Magnus Stenbock

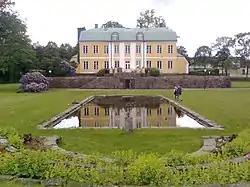
Vapnö Castle was bought in 1661 by Gustaf Otto Stenbock, and was owned by Magnus Stenbock and his sons until 1741.

On 21 April 1703 Stenbock participated, along with Charles XII, in the Battle of Pułtusk against the Saxon Field Marshal Adam Heinrich von Steinau. On May of that year, Charles XII laid siege to Thorn on the Weichsel river. Since he lacked siege artillery, Charles XII ordered cannons and equipment from Riga and Stockholm, which had to pass through Danzig at the mouth of the Weichsel. Stenbock was sent incognito to Danzig to negotiate with the city's magistrate free passage for the Swedish transport vessels. At the end of July the transport fleet from Riga arrived at Danzig with 4,000 Swedish and Finnish recruits. Even though Stenbock was granted a contribution of 100,000 riksdaler, the city refused to open its harbor barriers for the Swedish vessels and Stenbock was forced to transport the siege artillery by land. He arrived at the Swedish field camp at Thorn with the artillery at the end of August. The city was bombarded during the autumn and, on 3 October, the city's garrison surrendered to Charles XII. In December a new conflict with Danzig was triggered by Stenbock attempting to recruit troops around the area, even though freedom from enlistment was one of Danzig's privileges. However, Charles XII demanded that recruitment must be allowed, and the city submitted to his demands in January 1704. Subsequently, the King further demanded a refund of 15,000 silver marks which the exiled Charles VIII of Sweden offered to the city nearly 250 years earlier in return for fishing revenue from Putzig. Members of the Gyllenstierna family had already presented the demands as heirs to Charles VIII the previous year, and Stenbock and the King returned to Danzig to press Gyllenstierna's demands. Eventually the city relented and paid 136,000 riksdaler in exchange for a letter of safe conduct from Charles XII.